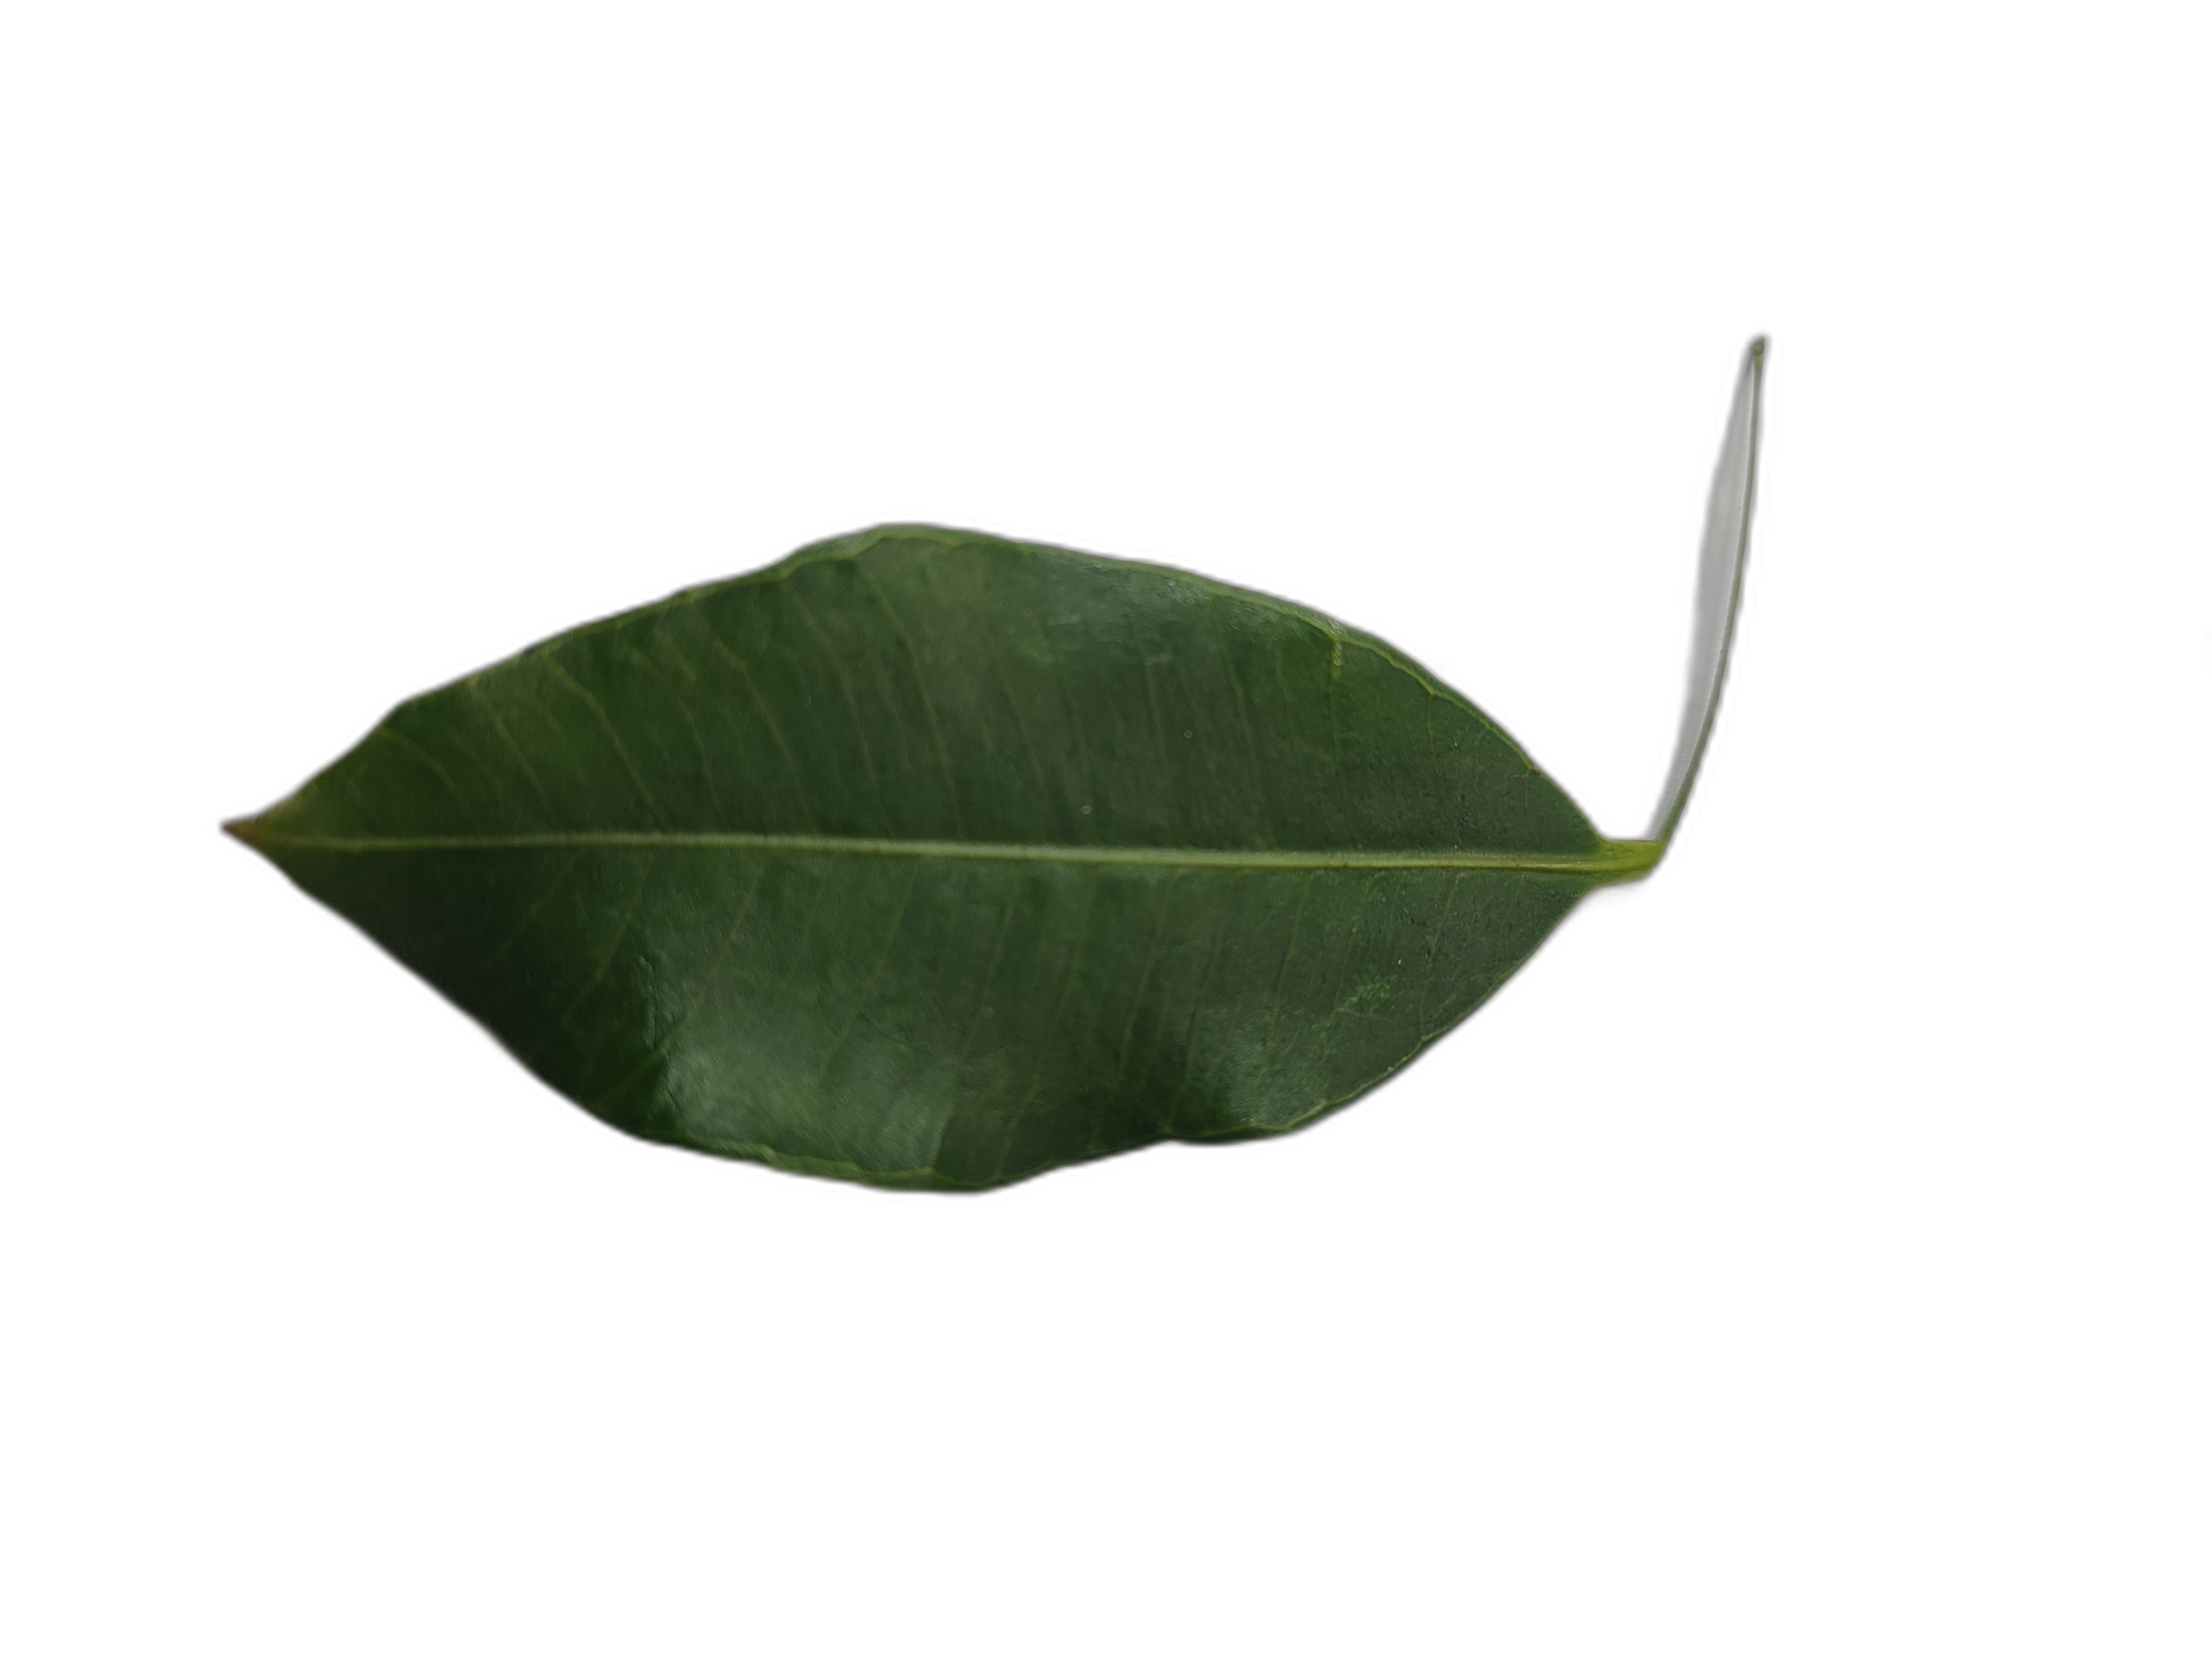
Label: healthy